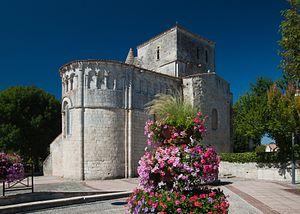
Eglise St Etienne à Vaux sur Mer This building is classé au titre des Monuments Historiques. It is indexed in the Base Mérimée, a database of architectural heritage maintained by the French Ministry of Culture,
L’église Saint-Étienne est une église paroissiale située à Vaux-sur-Mer, dans le département français de la Charente-Maritime et la région Nouvelle-Aquitaine. Elle était auparavant église abbatiale jusqu'en 1793.
Vaux-sur-Mer est une commune du Sud-Ouest de la France, située dans le département de la Charente-Maritime. Ses habitants sont appelés les Vauxois et les Vauxoises.